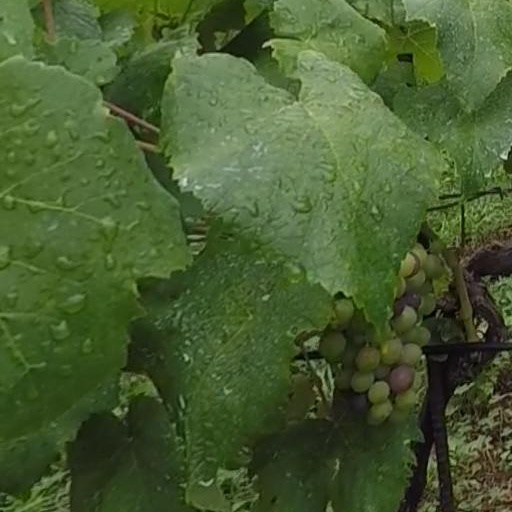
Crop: grape